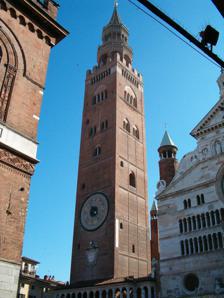
Building: Torrazzo of Cremona
Country: Italy
Year built: 1309
Torrazzo of Cremona Religion Affiliation Catholic Church Region Lombardy Location Location Cremona Municipality Comune di Cremona State Italy Geographic coordinates 45°08′02″N 10°01′31″E / 45.133758°N 10.025159°E / 45.133758; 10.025159 Architecture Style Romanesque and Gothic Groundbreaking 1230 Completed 1309 Height (max) 112,54 metres (369,2 ft) Website https://museoverticale.it The Torrazzo is the bell tower of the Cathedral of Cremona , Lombardy , in northern Italy . The Torrazzo measures 112.54 metres ( 369 + 1 ⁄ 4 ft), and it is known as the third tallest brickwork bell tower in the world, the first being the tower of St. Martin's Church in Landshut , Bavaria , and the second at the Church of Our Lady in Bruges , Belgium . However, the Torrazzo (completed in 1309) is older than the Landshut tower (completed in 1500) and the Bruges tower (completed in 1465), and it is the oldest brick structure taller than 100 m that is still standing. According to popular tradition, construction on the tower began in 754. In reality, it was built in four phases: a first dating back to the 1230s, up to the third dripstone , a second, between 1250 and 1267, up to the dripstone under the quadriphore, a third around 1284, and the completion of the marble spire in 1309. Its height is announced by a plaque embedded in the wall at the base of the Torrazzo itself, stating 250 arms and 2 ounces, which in the ancient measuring system of the Lombard towns translates to approximately 111 metres. Archaeological excavations made in the 1980s have discovered the presence of underlying structures which are supposed to be the remains of a more ancient churchyard (or a cemetery associated to it), or even previous Roman buildings. The Astronomical Clock Astronomical clock. At the fourth storey of the Torrazzo resides the largest astronomical clock in the world. The clock dial has a diameter of 8.20 metres (27 ft). The mechanism was built by Francesco and Giovan Battista Divizioli (father and son) between 1583 and 1588. The exterior, originally painted by Paolo Scazzola in 1483 but later repainted many times, including by Giovanni Battista Dordoni , represents the sky with zodiac constellations and the Sun and Moon moving through them. The clock hands are five (actually, they are four because one of them is a double), and they have the main function of representing a lot of astronomical phenomena, such as Lunar phases , solstices , equinoxes and eclipsis . The bells The Torrazzo is formed by seven bells, all tuned in the scale of A major . There is also another bell, called the "Ringing Bell", used to strike the hour. See also List of tallest structures built before the 20th century References